Turmeric

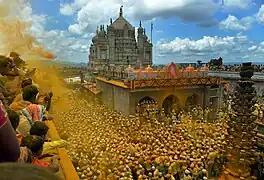
Khandoba's newer temple in Jejuri, where devotees shower turmeric powder ("bhandara") on each other

In 2019, the European Medicines Agency concluded that turmeric herbal teas, or other forms taken by mouth, on the basis of their long-standing traditional use, could be used to relieve mild digestive problems, such as feelings of fullness and flatulence.